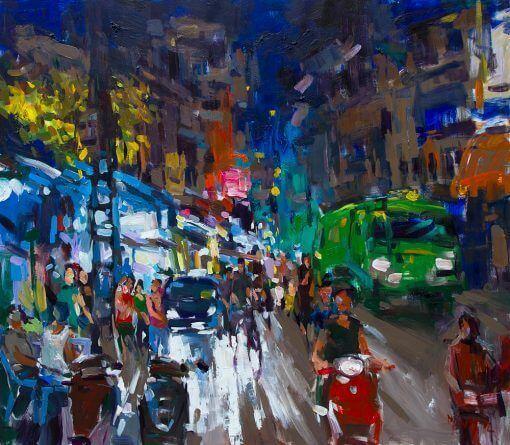
bức tranh vẽ về các phương tiện di chuyển trong khu phố